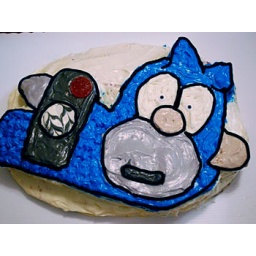
The Justin.tv monkey in delicious cake form